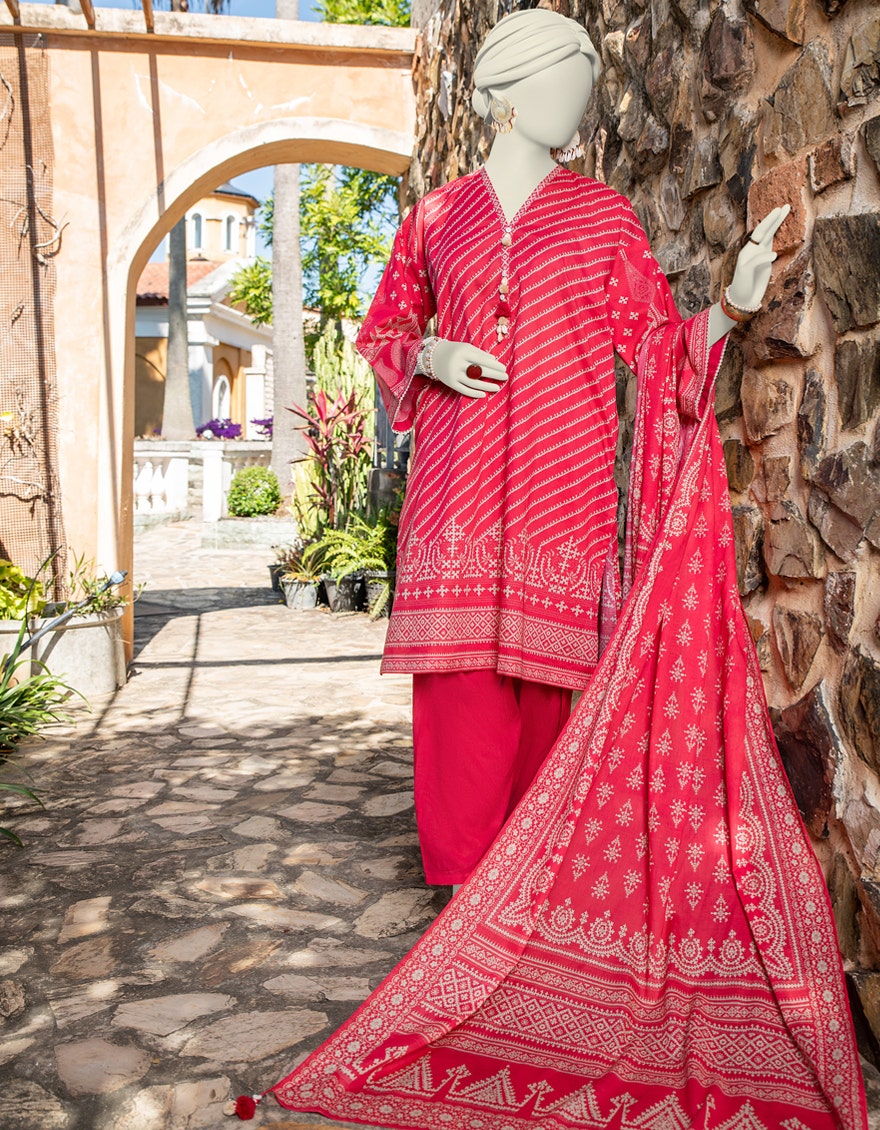
pink multi embroidered salwar suit